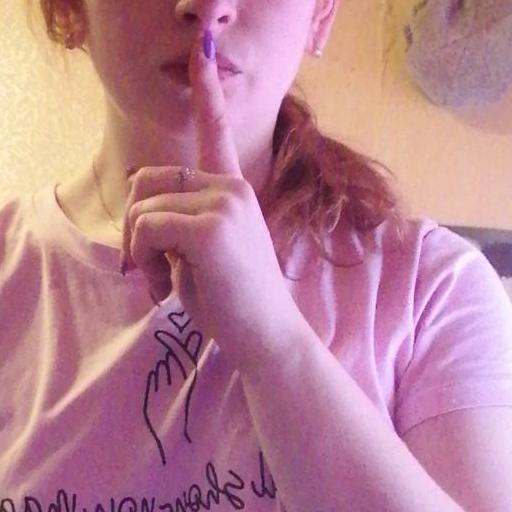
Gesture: mute